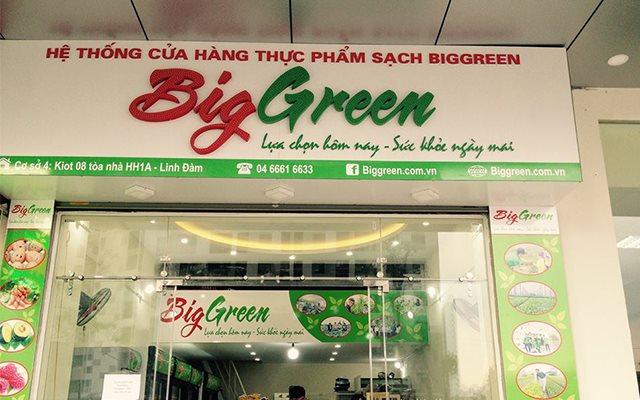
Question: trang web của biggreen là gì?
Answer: trang web của biggreen là biggreen. com. vn